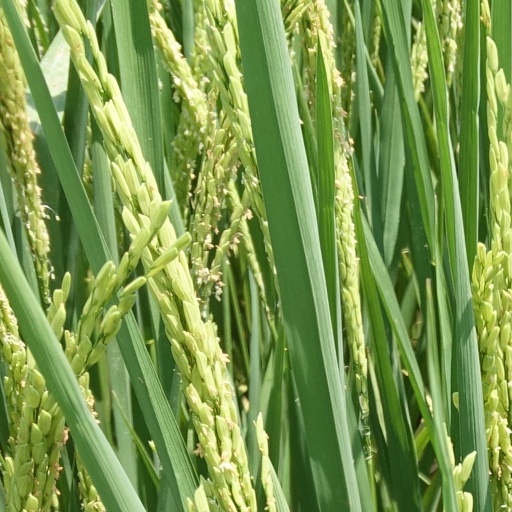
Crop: rice